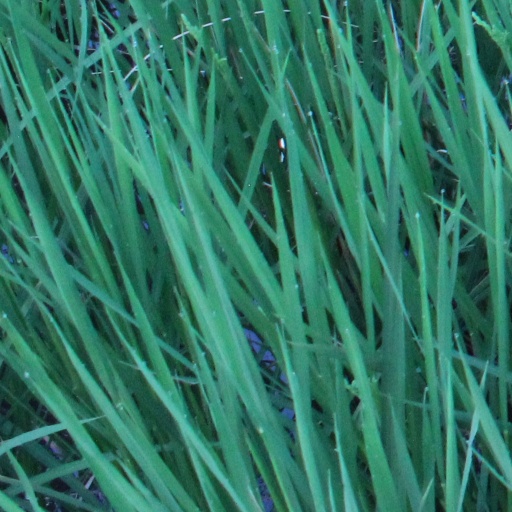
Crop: rice